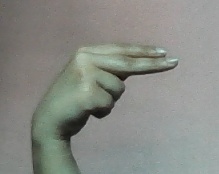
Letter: ain